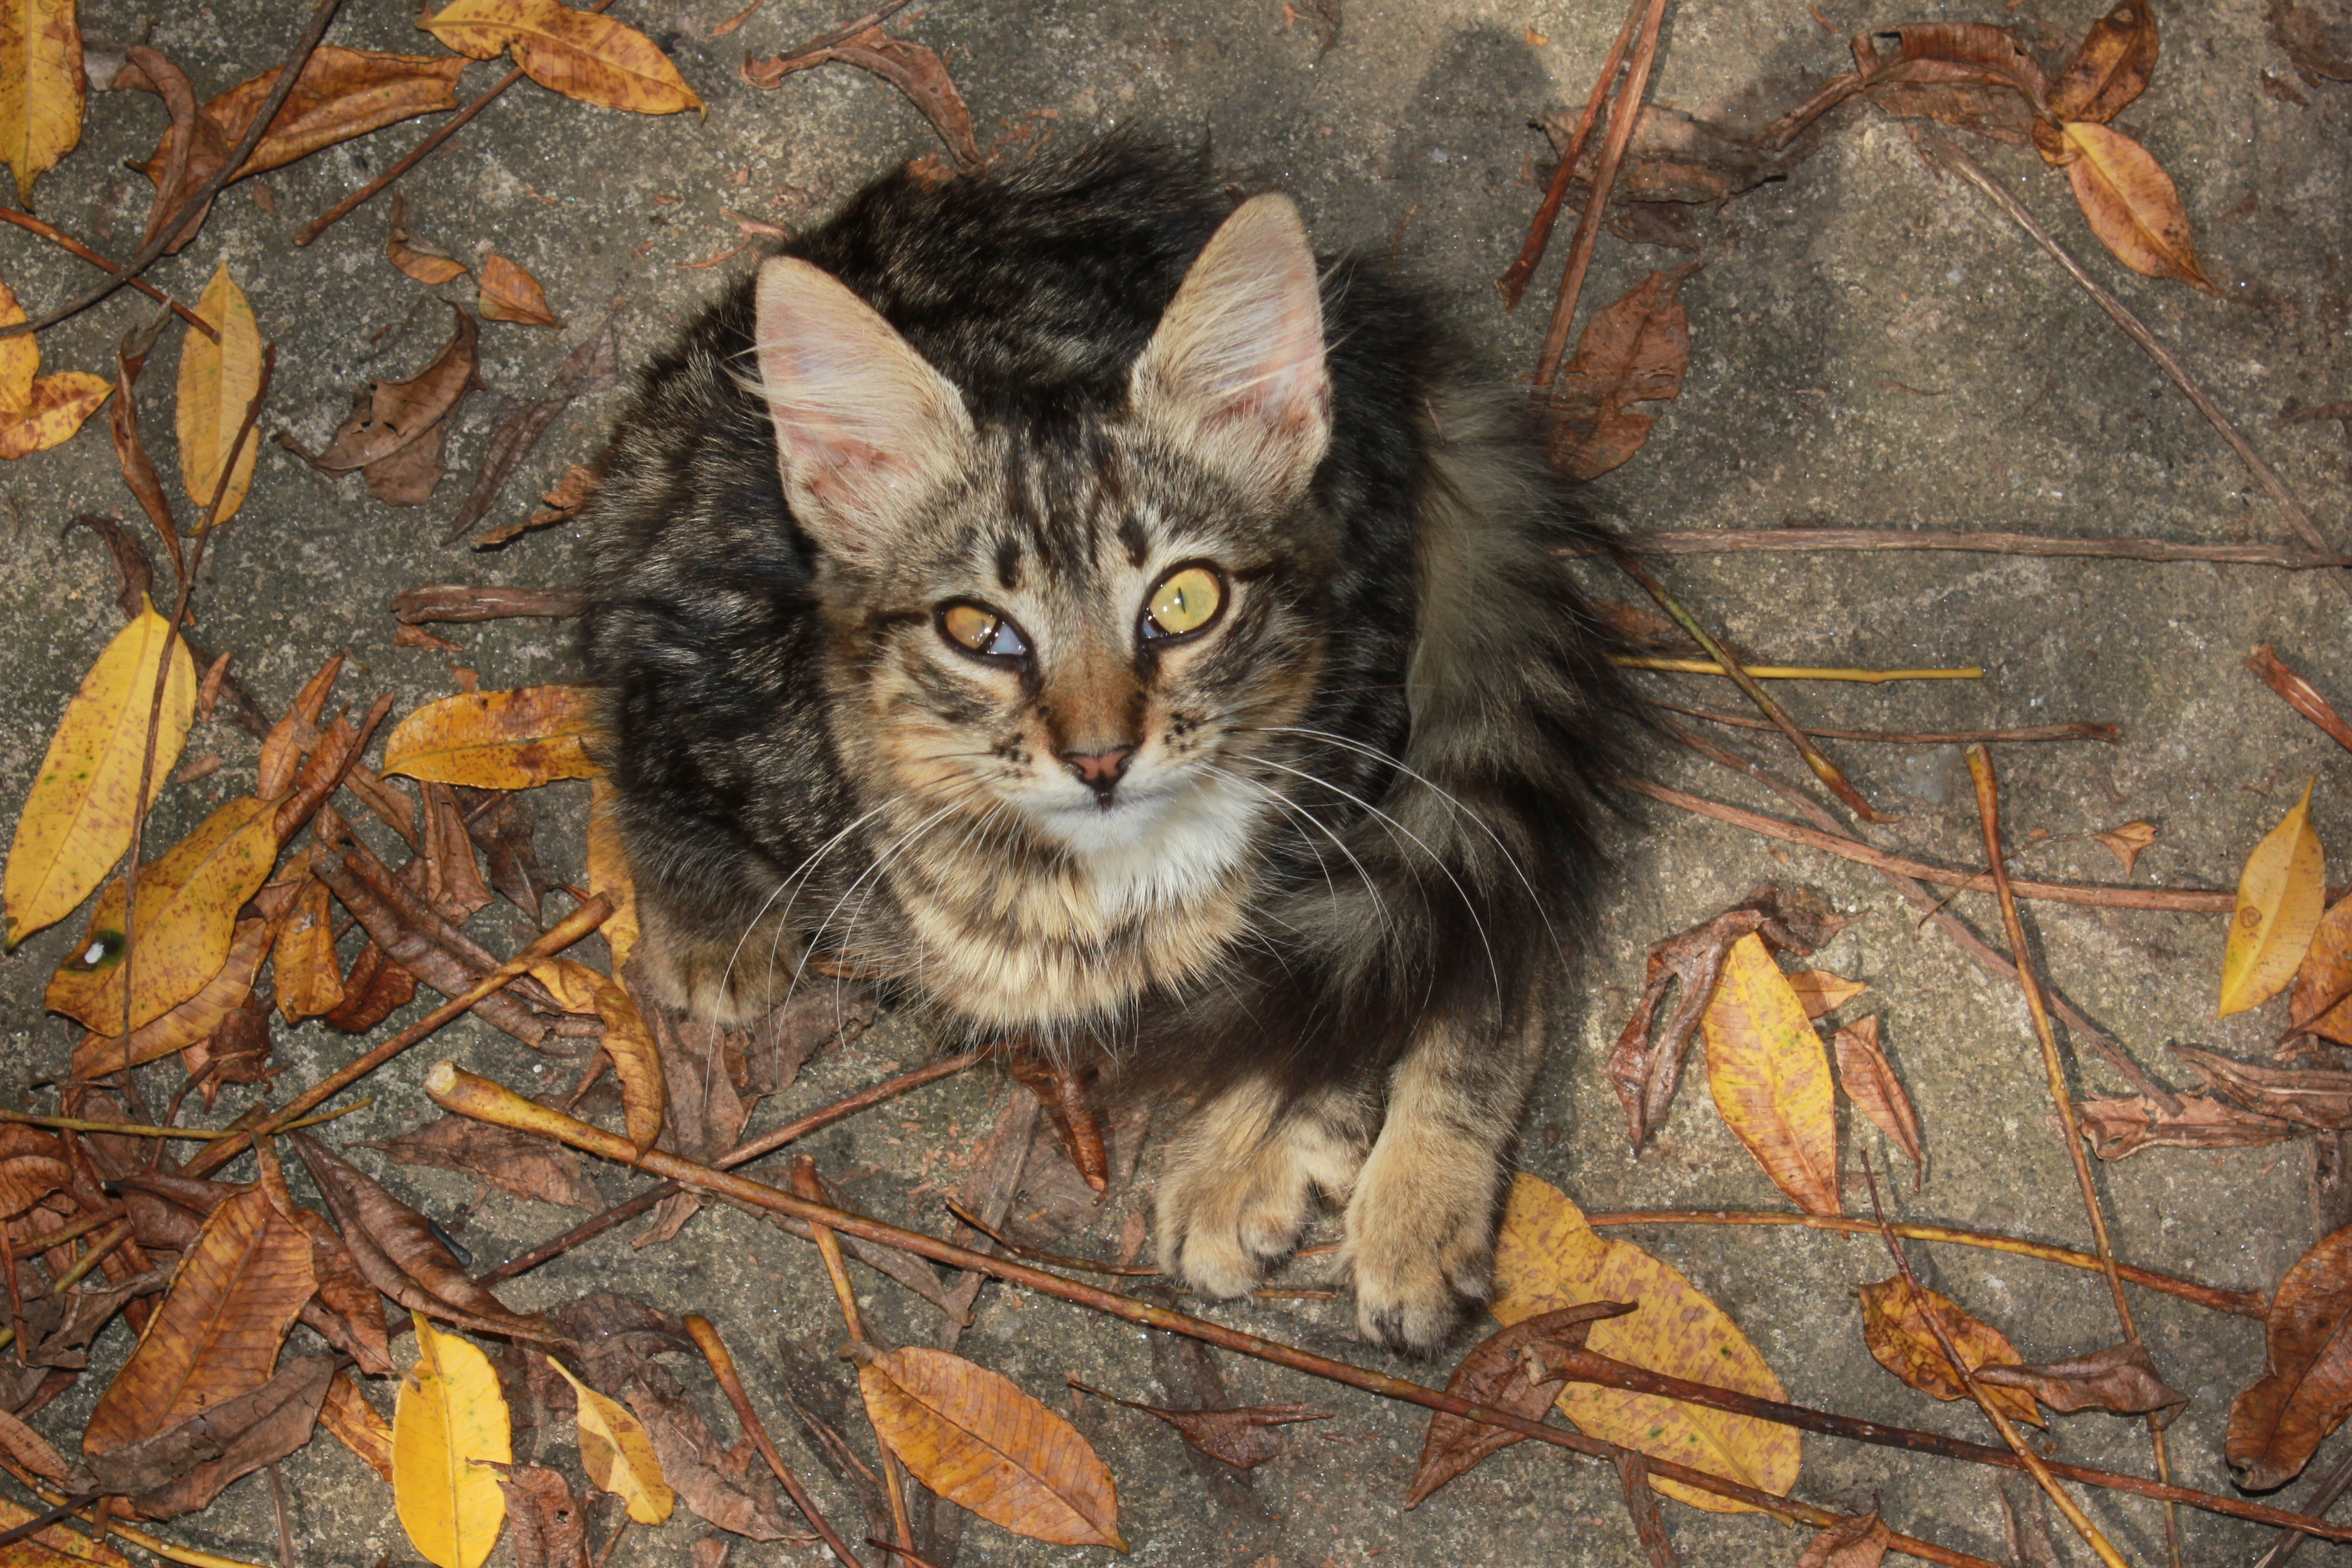
pet, kitten, cat, tabby, backyard, mammal, fauna, whiskers, eye, vertebrate, curious, ill, squint, maine coon, looks, tabby cat, norwegian forest cat, european shorthair, without house, wild cat, small to medium sized cats, cat like mammal